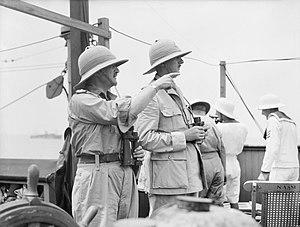
Cette page concerne l'année 1940 du calendrier grégorien.